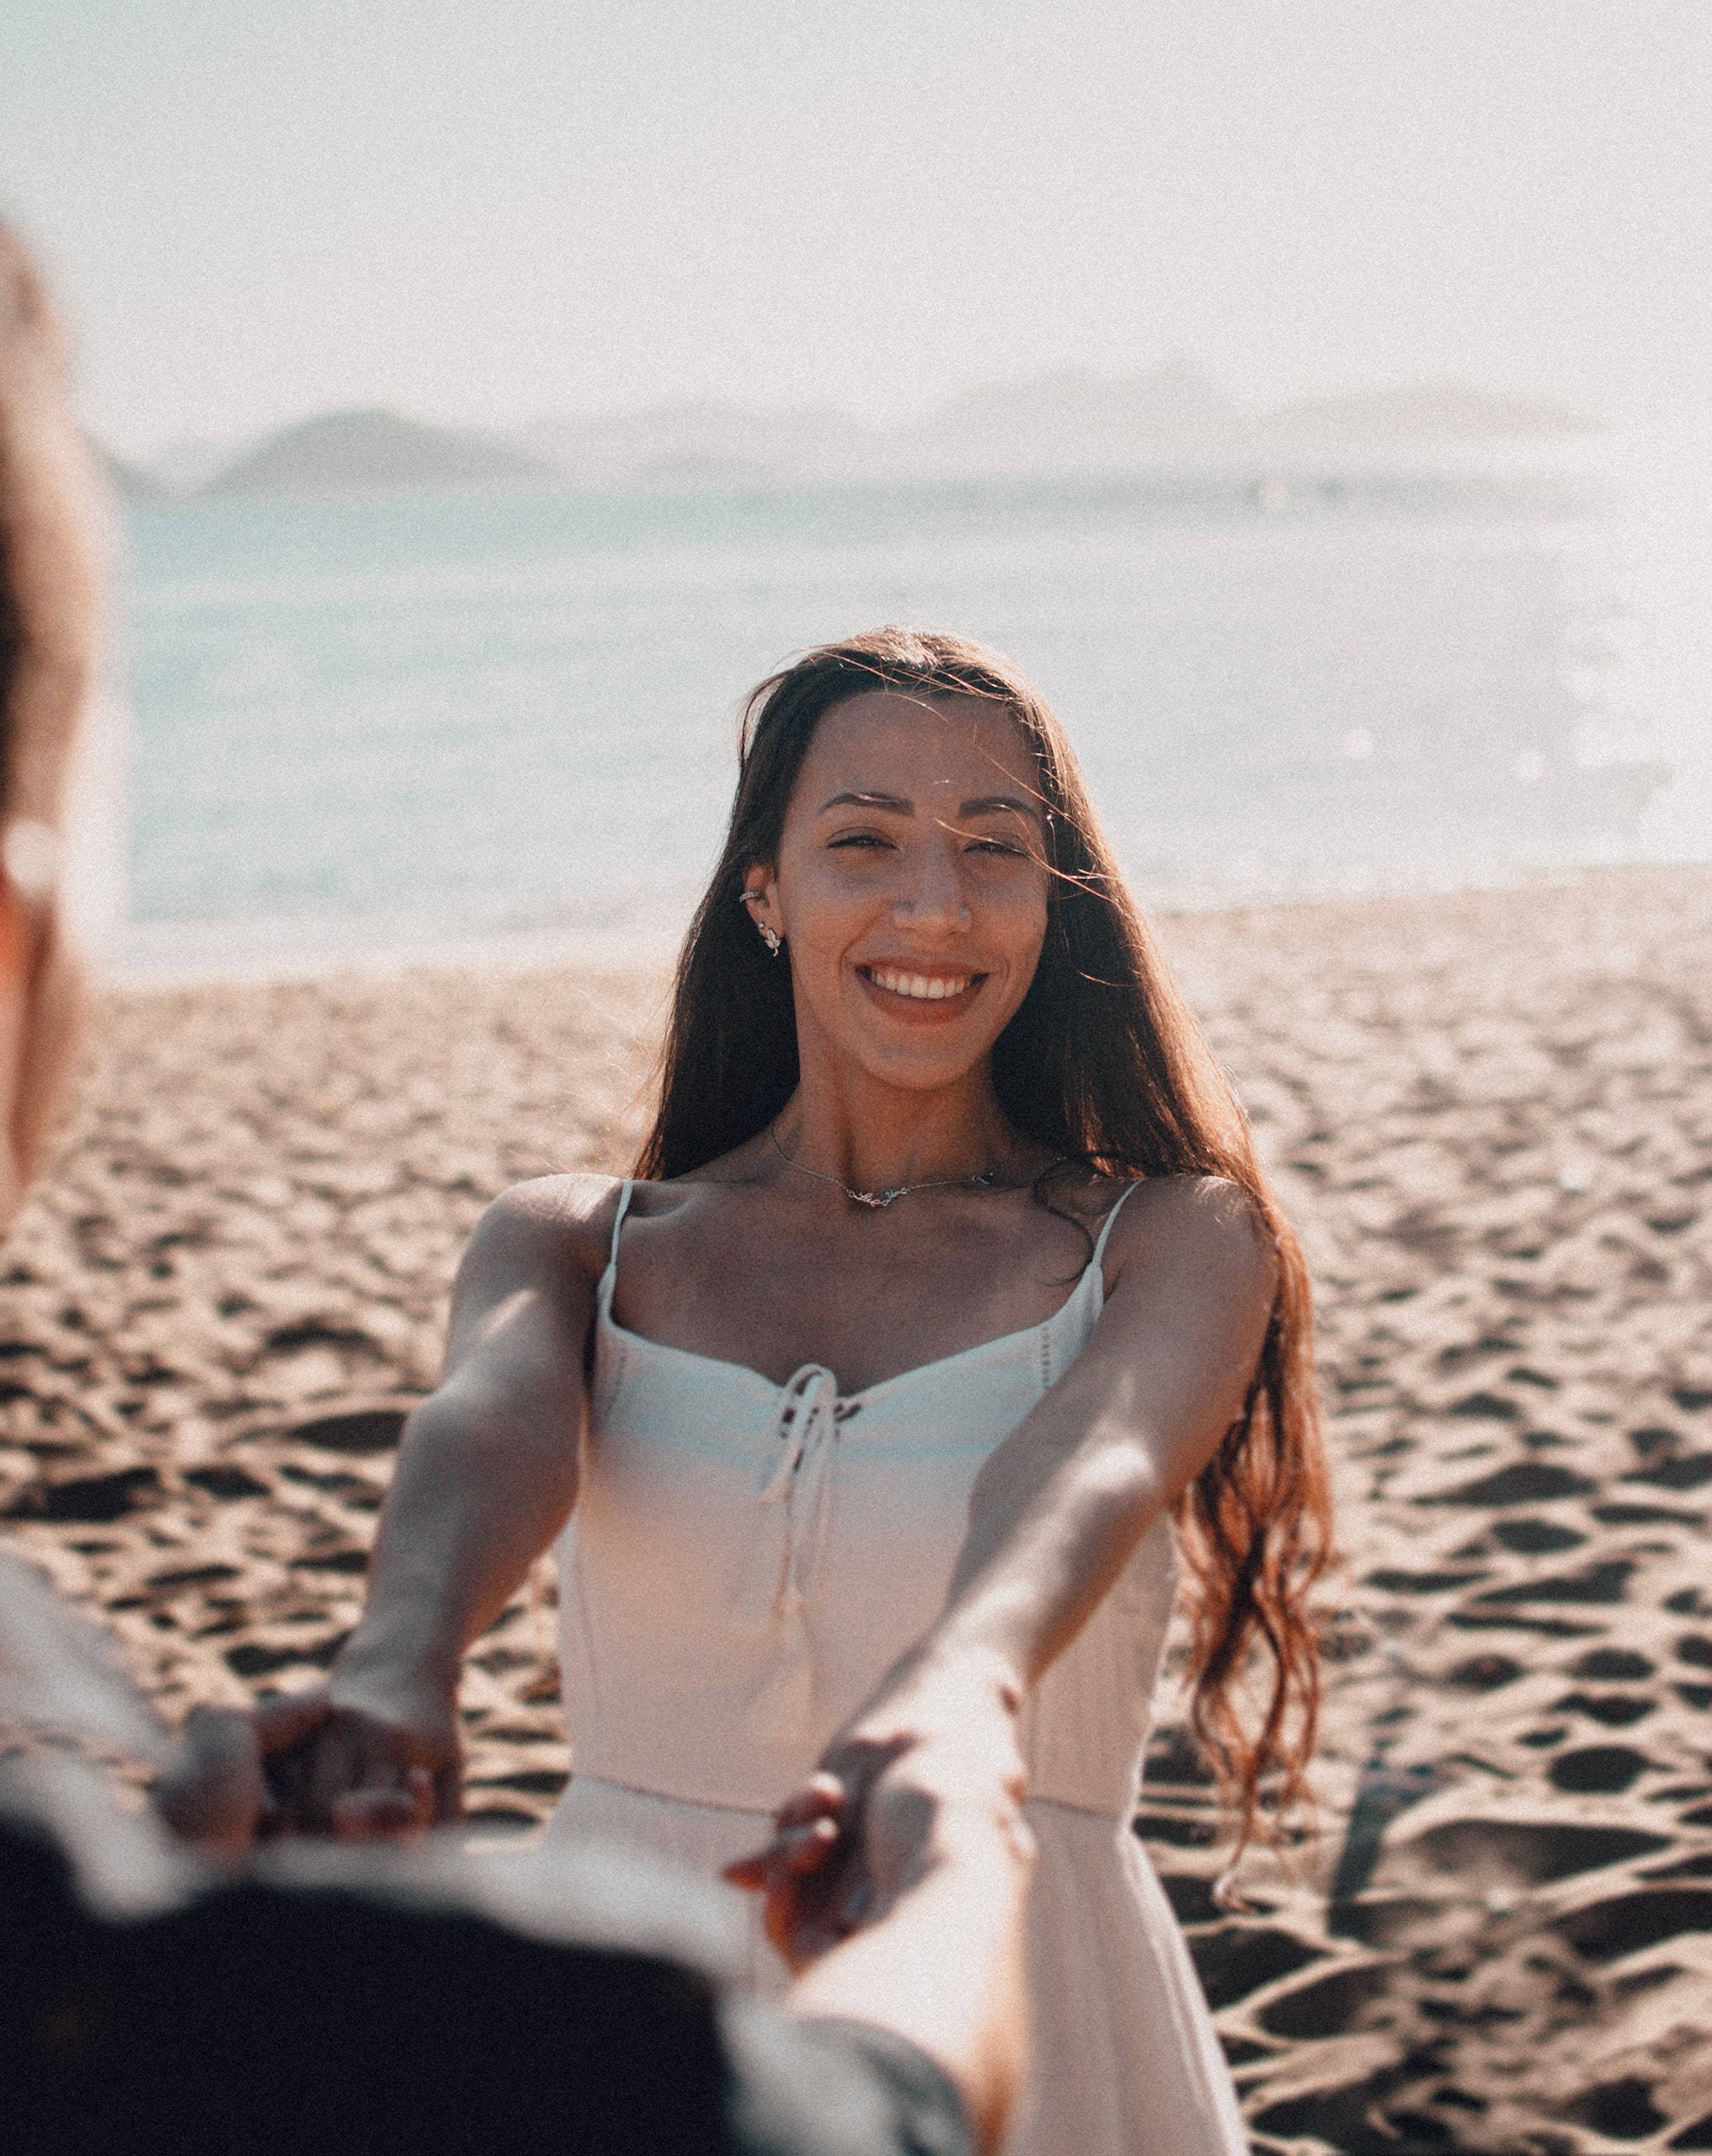
photograph, white, sea, beach, beauty, dress, summer, vacation, photography, ocean, happy, smile, sunlight, sand, ceremony, wedding, flash photography, photo shoot, coast, sitting, long hair, bride, brown hair, wedding dress